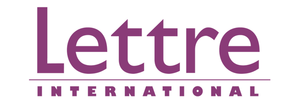
Lettre International est le titre d'une revue culturelle allemande, issue du lancement d’une revue française au titre très proche, La Lettre internationale, en 1984, et qui avait pour ambition de croiser les regards. La version française n’existe plus mais quelques versions nationales autres, s’inspirant du même projet, existent.